Lucien Favre

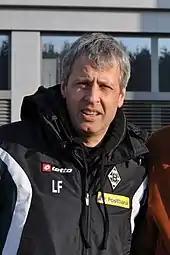
Favre with Borussia Mönchengladbach in 2011

On 14 February 2011, Favre was named as the successor of Michael Frontzeck as head coach of Borussia Mönchengladbach. He took over when the team was sitting at the bottom of the league with only 16 points after 22 match days, seven points adrift of Bundesliga safety. He instigated an immediate improvement in form and although the club still struggled, they eventually managed a narrow win against VfL Bochum in a two-legged relegation play-off to secure their place in the Bundesliga.